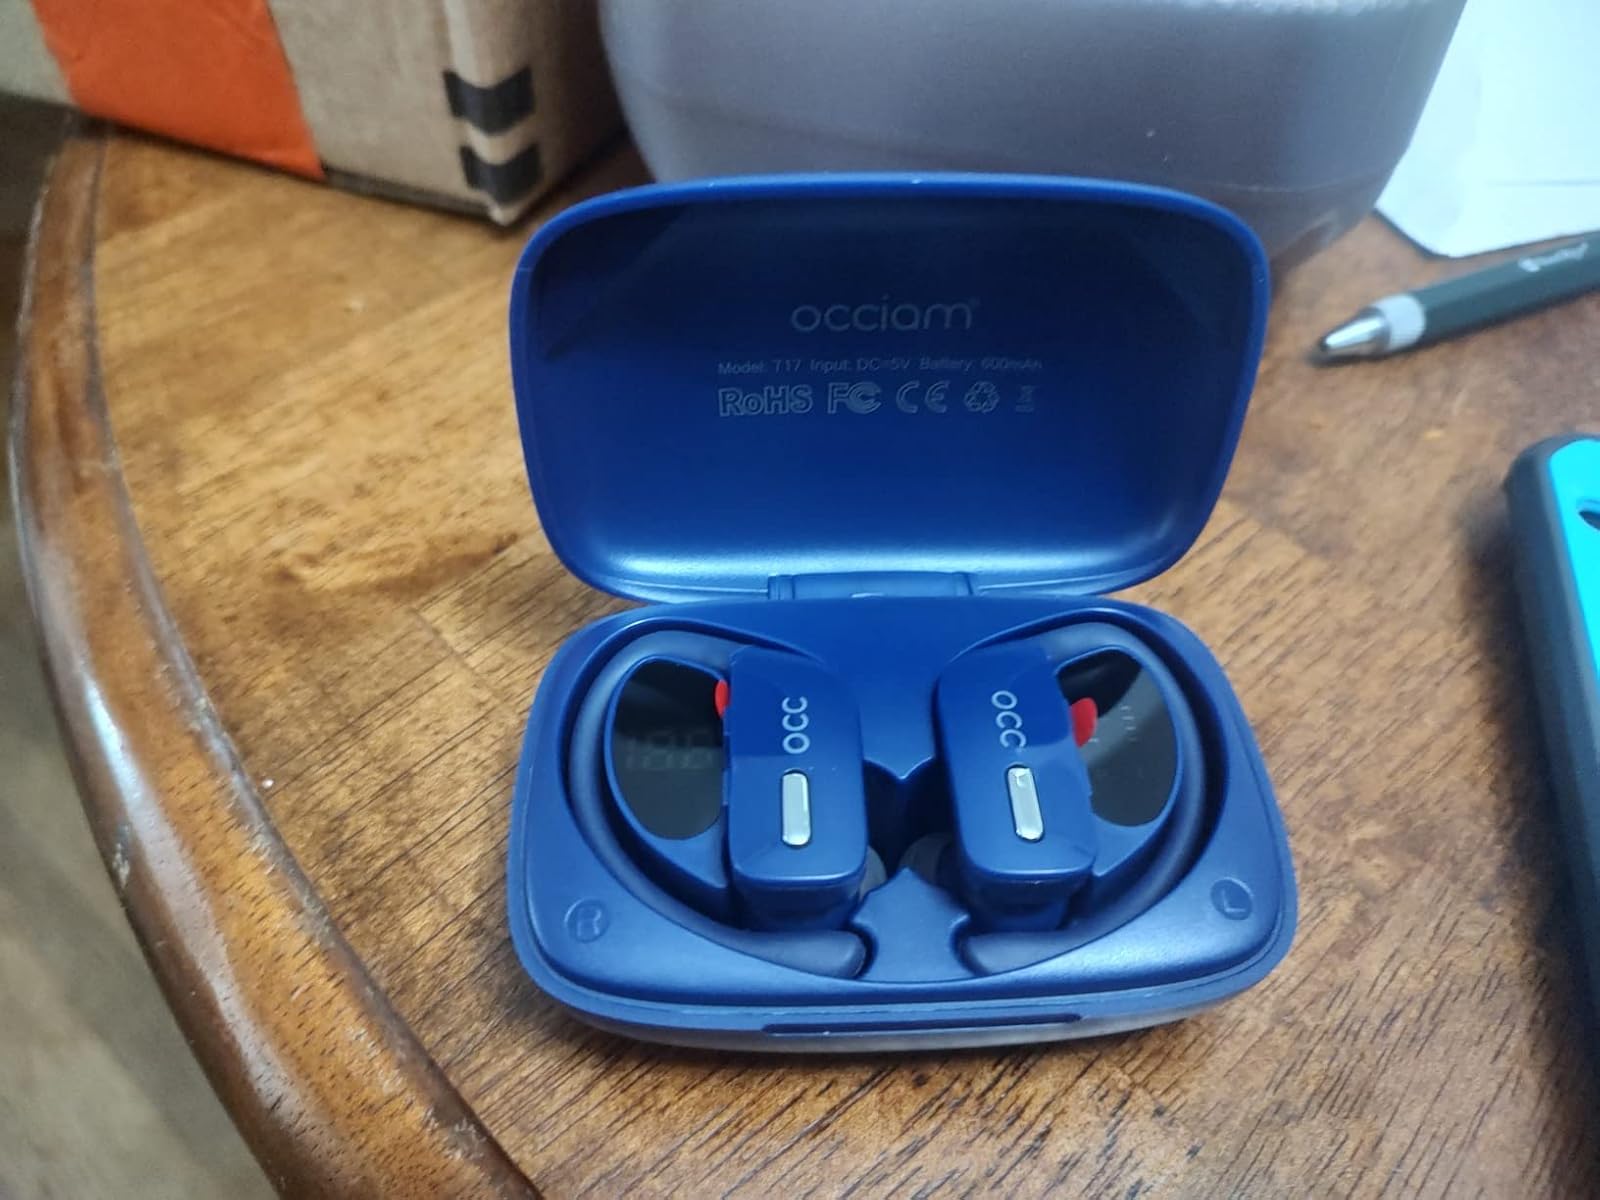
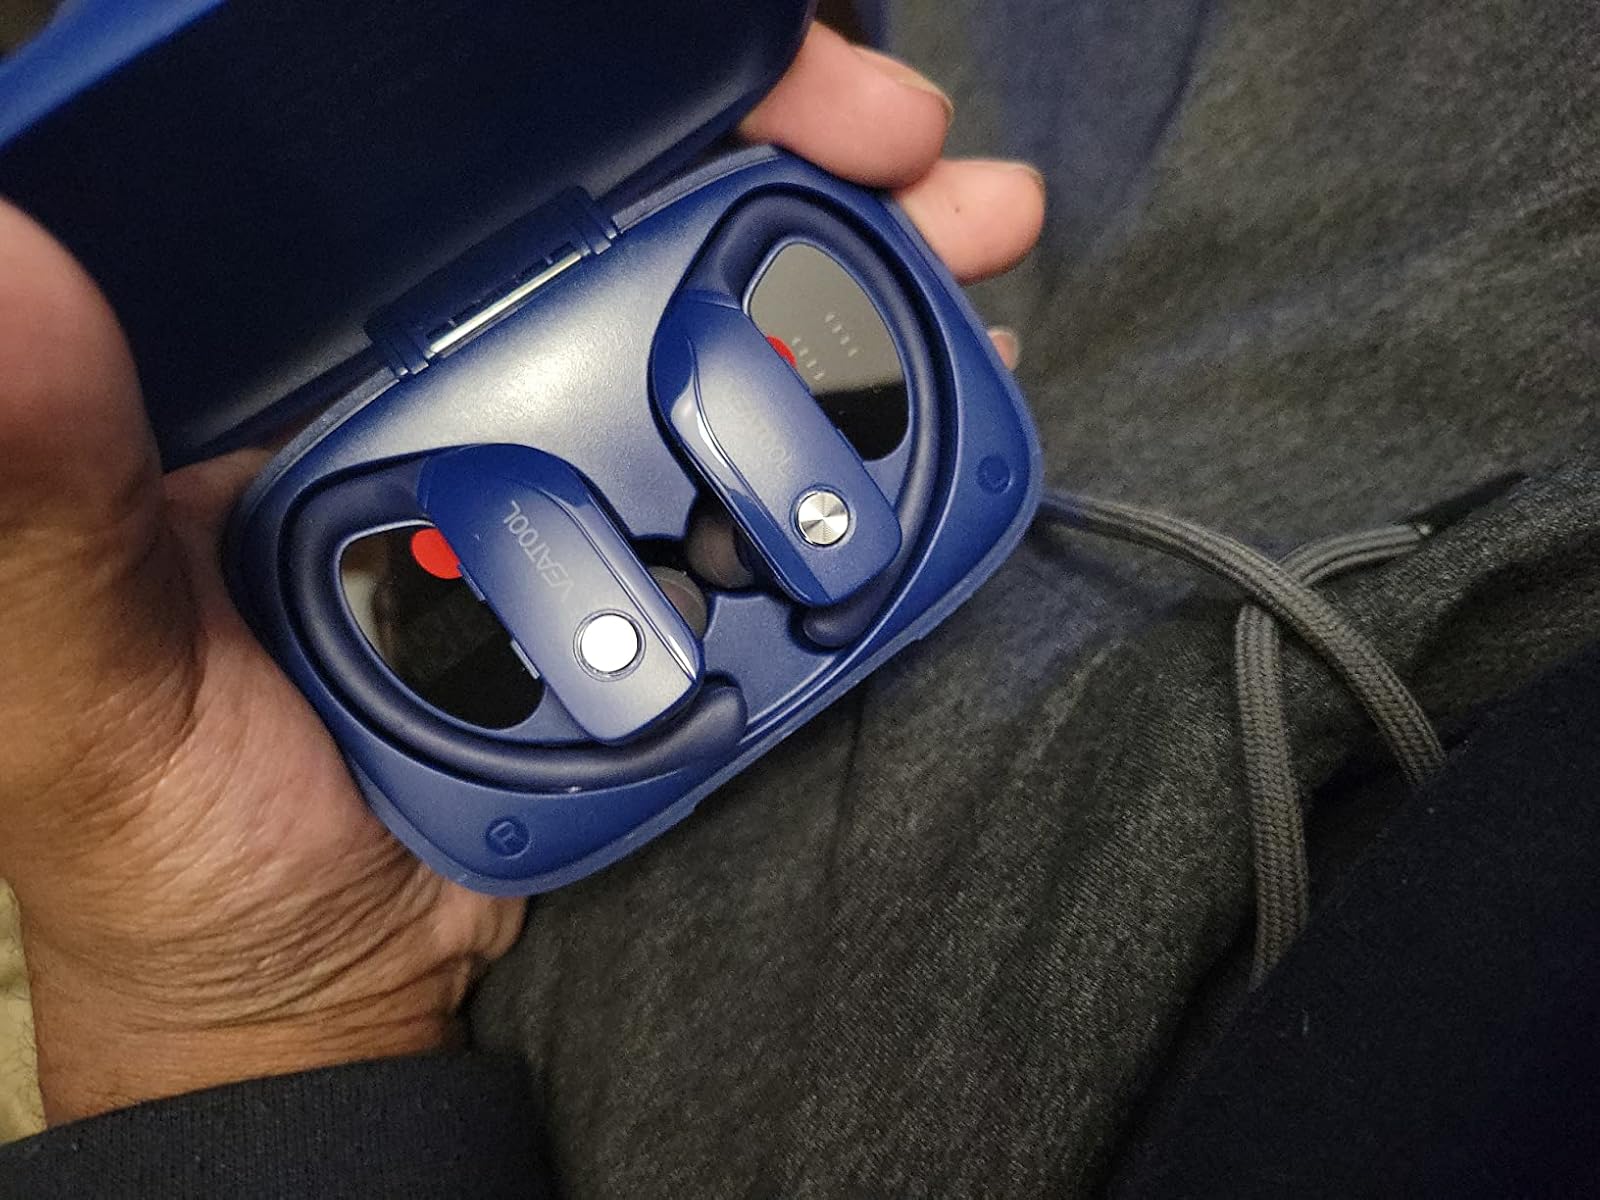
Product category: earbuds
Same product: no